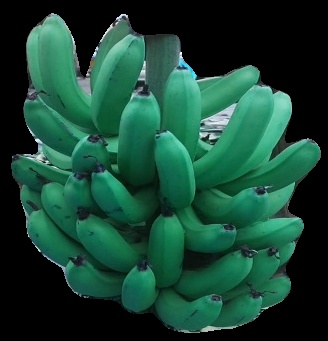
Variety: pachbale
Grade: grade3